Nellie Stewart

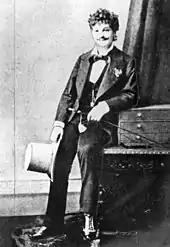
Nellie Stewart in costume for "Rainbow Revels"

Stewart was born in Woolloomooloo, Sydney on 20 November 1858. Her father, Richard Stewart, was an actor and singer who, in 1857, married the actress "Mrs. Guerin", "née" Theodosia Yates, a great-granddaughter of the actors Richard Yates and Mary Ann Yates. Nellie's mother came to Australia in 1840 and took leading parts in opera, such as the title role in "Maritana" when the opera was first produced at Sydney. Her two daughters by James Guerin became known on the Australian stage as Docy (for Theodosia) and Maggie (for Margaret) Stewart. Theatre was thus in Nellie Stewart's blood, but she was brought up strictly. The family moved to Melbourne where Nellie first attended the old model school and afterwards, for a time, a boarding-school. She was taught fencing by her father, dancing by Henry Leopold and, later on, singing by David Miranda, father of Lalla Miranda.